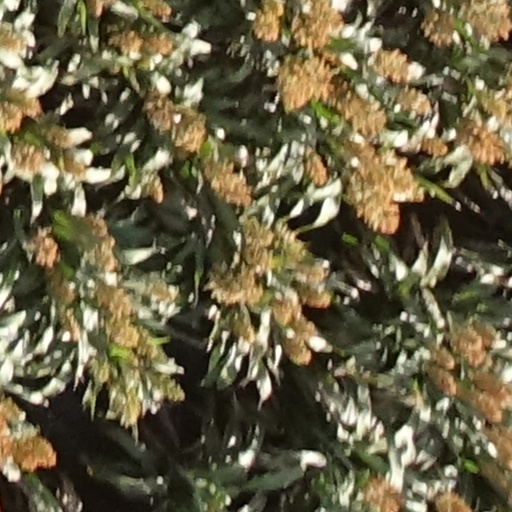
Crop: sorghum